Culture of Manchester

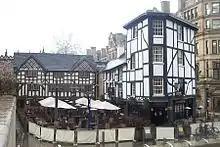
Pubs in Exchange Square

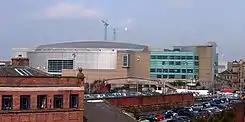
The Manchester Arena.

The first theatre in Manchester was the Theatre Royal, established in 1775. The town soon became one of the stock company centres with a group of resident actors who supported the travelling "stars". Great actors and actresses who appeared on the Manchester stage included the Kembles and the Keans, Macready, Henry Irving and Sir Johnston Forbes-Robertson. In the latter half of the 19th century the Prince's Theatre in Oxford Street was the scene of a series of public-spirited dramatic enterprises, including those remarkable Shakespearean revivals organised successively by John Knowles and Charles Calvert. Several other theatres, especially the Gaiety and the Queen's, had in the meantime begun to provide entertainment of varying quality for the growing theatrical public. These included a further series of Shakespearean revivals given at the Queen's Theatre by Messrs. Flanagan and Louis Calvert. The Independent Theatre staged some of the plays of Henrik Ibsen for the first time in England outside London. The first British repertory theatre was opened at the Gaiety Theatre in Peter Street in 1908 by Annie E.F. Horniman with great success. Productions were of a high standard and the plays included works by Ibsen, Synge, W. B. Yeats, George Bernard Shaw, Verhaeren, Gerhart Hauptmann, Sudermann and Euripides, as well as some of the English classical dramatists. Among dramatists of the early 20th century mention should be made of Stanley Houghton whose dramas were performed on the Gaiety stage.